Bespoked

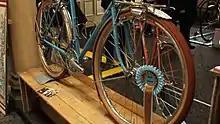
A bicycle with a winning rosette at the 2012 Bespoked event

BESPOKED is a bicycle show for custom bikes based in London. It features framebuilders from around the world, and seeks to promote the art of building bicycles by hand.